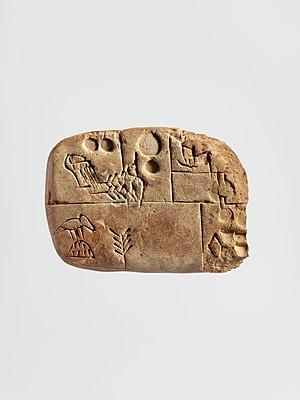
La période d'Uruk est une période à la charnière entre la préhistoire et l'histoire de la Mésopotamie, qui couvre à peu près le IVᵉ millénaire av. J.-C. Comme son nom l'indique, elle a été identifiée à partir des fouilles archéologiques de la cité d'Uruk, en Basse Mésopotamie, qui ont livré pour cette période un ensemble monumental dépassant largement ce qui se faisait ailleurs à la même époque.